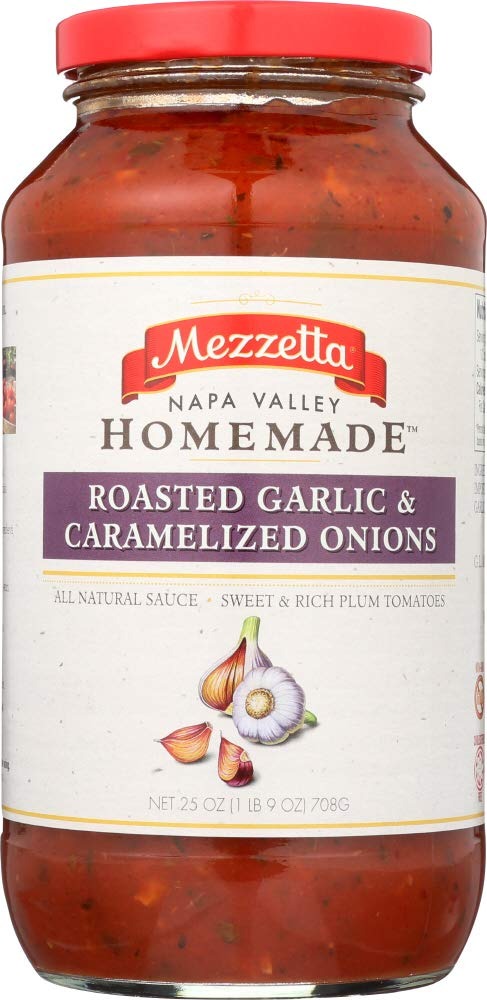
Item Name: Mezzetta Sauce Psta Rst Grl&Crm On Nv
Bullet Point: 4 - 25oz Jars
Product Description: Made with fine wine and 100% plum tomatoes
Value: 4.0
Unit: Jar

Price: 4.74